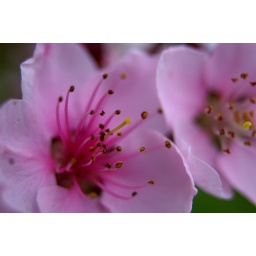
Incredibly pink peach in full blossom today, can't wait for that fruit ...